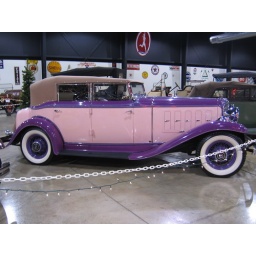
I would own this car and wear a hat with a large feather in it.